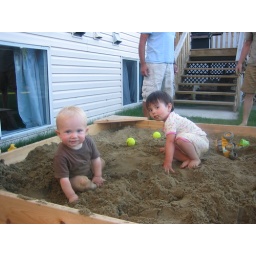
playing in the sand box